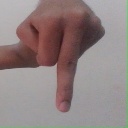
अक्षर: प